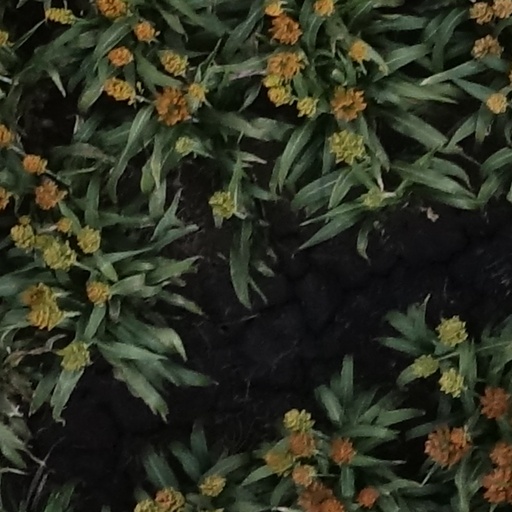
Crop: sorghum